Granby Manor Haunted House

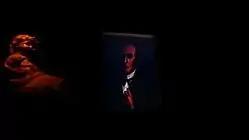
Master Granby's changing portrait

As the Ghost Host narrates in the foyer, Mister Edward Granby's portrait slowly transforms from a regular painting to a skeletal image. 24 images of the master's transformation are mirrored on a monitor hidden inside a painting. Each image is a separate queue synced with the narration and lightning, so the spiel can be sped up for a small group or slowed down for a bigger group.